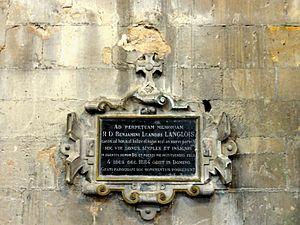
Plaque commémorative pour Benjamin Langlois, curé de la paroisse entre 1848 et 1884.
L'église Sainte-Maxence est une église catholique située à Pont-Sainte-Maxence, en France. C'est un lieu d'origine très ancienne qui doit sa première église au martyr de sainte Maxence, jeune noble scot qui a fui dans le Beauvaisis à la fin du Vᵉ siècle pour échapper à un mariage forcé avec un homme païen. Ne voulant pas aller à l'encontre de sa foi chrétienne, elle ne cède pas à son promis lancé à sa poursuite, et il lui tranche la gorge comme vengeance. Maxence se relève toutefois et prend sa tête entre ses mains, pour se rendre à un endroit proche où une église est rapidement édifiée en son honneur. Des miracles se produisent au lieu du martyr, et une procession s'y tient chaque année, ainsi qu'un pèlerinage. Aujourd'hui, sainte Maxence n'est plus inscrite au calendrier des saints du fait de l'absence de preuves matérielles de son existence, bien que son souvenir ait toujours été maintenu vivant à Pont-Sainte-Maxence. Les églises de Pont-Sainte-Maxence et d'Yvillers, un hameau de Villeneuve-sur-Verberie, sont les seules églises en France placées sous l'invocation de la martyre scot.